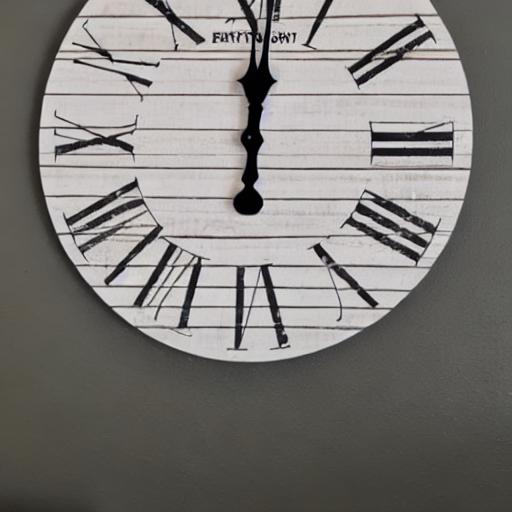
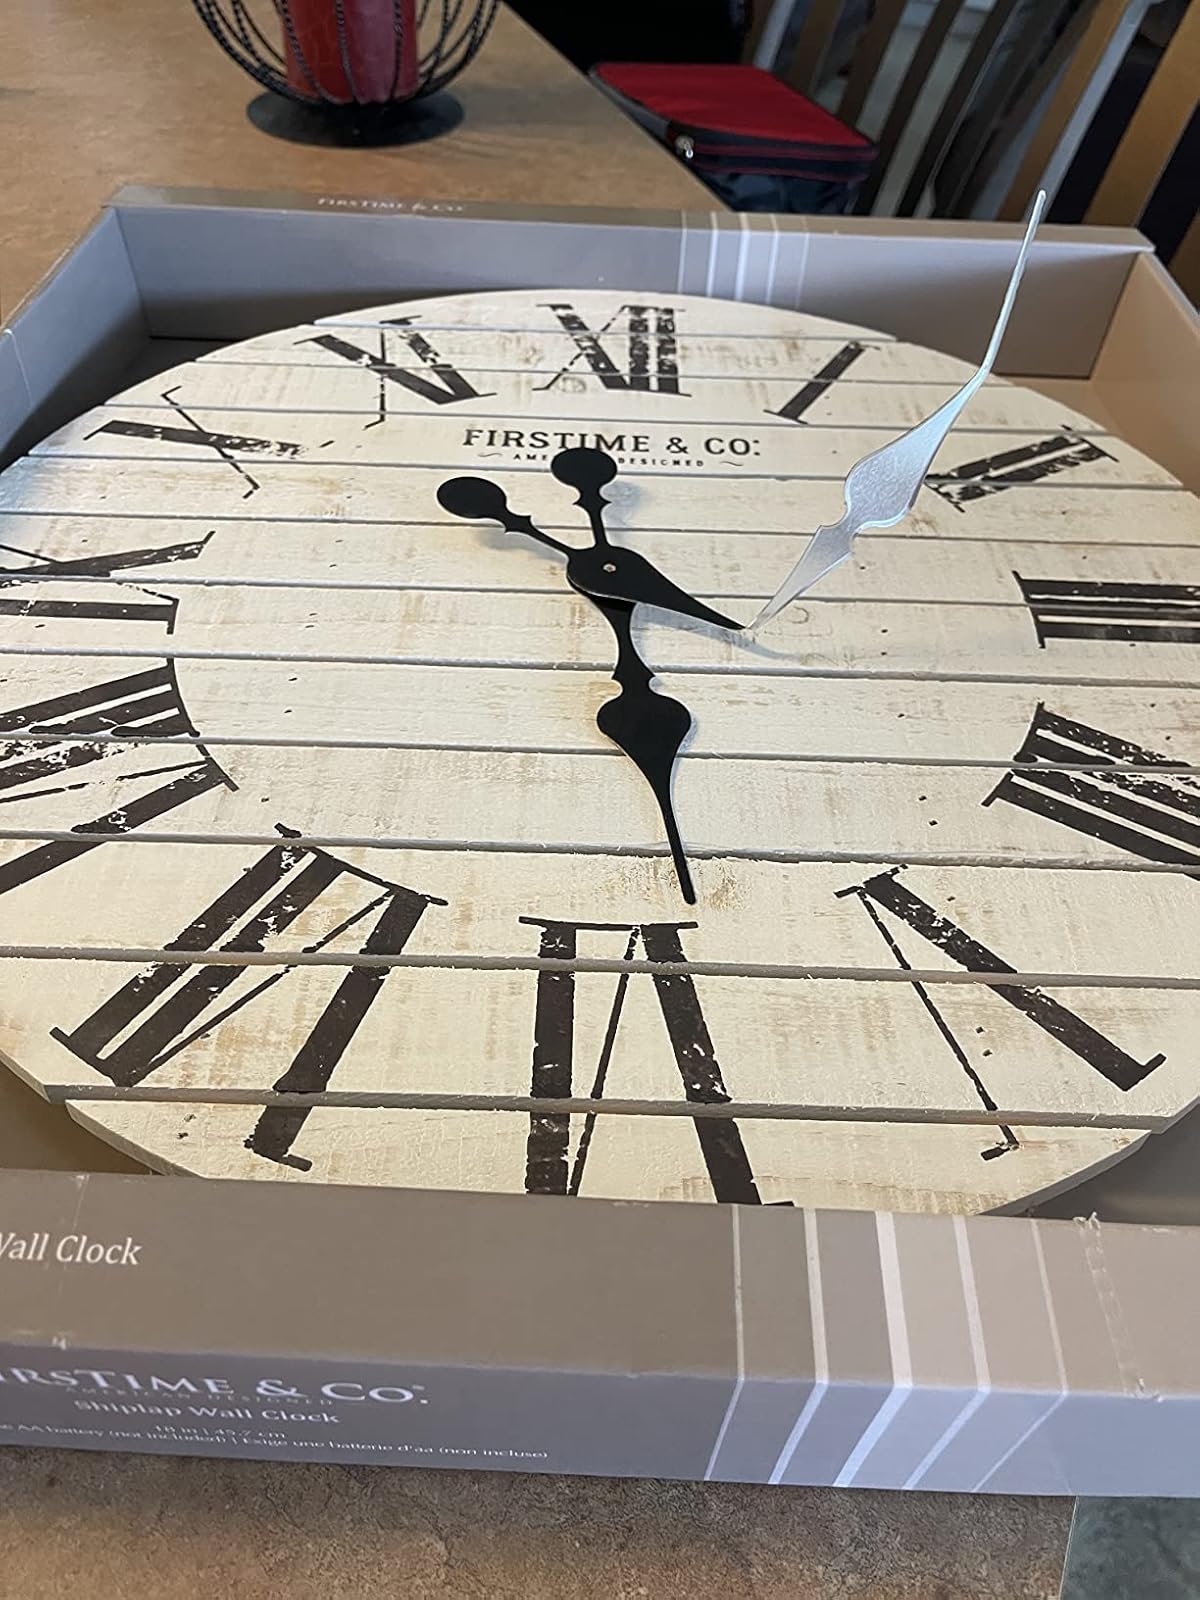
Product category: clock
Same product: no